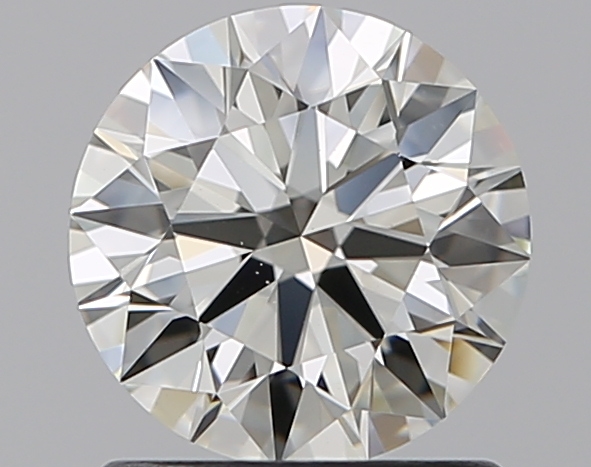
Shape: round
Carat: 1.01
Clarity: VVS2
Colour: K
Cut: EX
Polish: EX
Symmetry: EX
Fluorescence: ST
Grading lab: GIA
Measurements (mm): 6.43 x 6.47 x 3.97